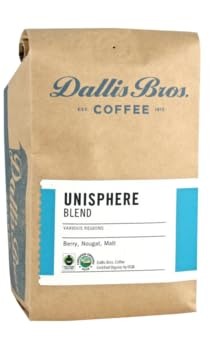
Item Name: Dallis Bros. Coffee "Unisphere Blend" Medium Roasted Fair Trade Organic Whole Bean Coffee - 12 Ounce Bag
Product Description: The name Unisphere celebrates the rich heritage of Queens, paying homage to the World’s Fair icon that represents the borough’s contributions to innovation, and the promise of what our world can produce when the best and brightest come together. Dallis Bros., like the World’s Fairgrounds that also call it home, is Queens-bred through and through, defining ourselves by a history of innovation and progress. Following this inspiration, we created a blend to represent the magic that can happen when worlds of coffee come together. Our Fair Trade & Organic Unisphere is a balancing act of clean, beautiful coffees that brew a sweet morning cup. Unisphere is a lighter roast profile which emphasizes the qualities inherent to each single origin coffee. Flavors of caramel, plum, nougat, malt, and gently glowing brightness all shine though this universally delicious blend. The balanced and sweet flavor profile augments other foods well, and makes for a great cup not just early in the morning, but throughout the whole day.
Value: 12.0
Unit: Ounce

Price: 18.55